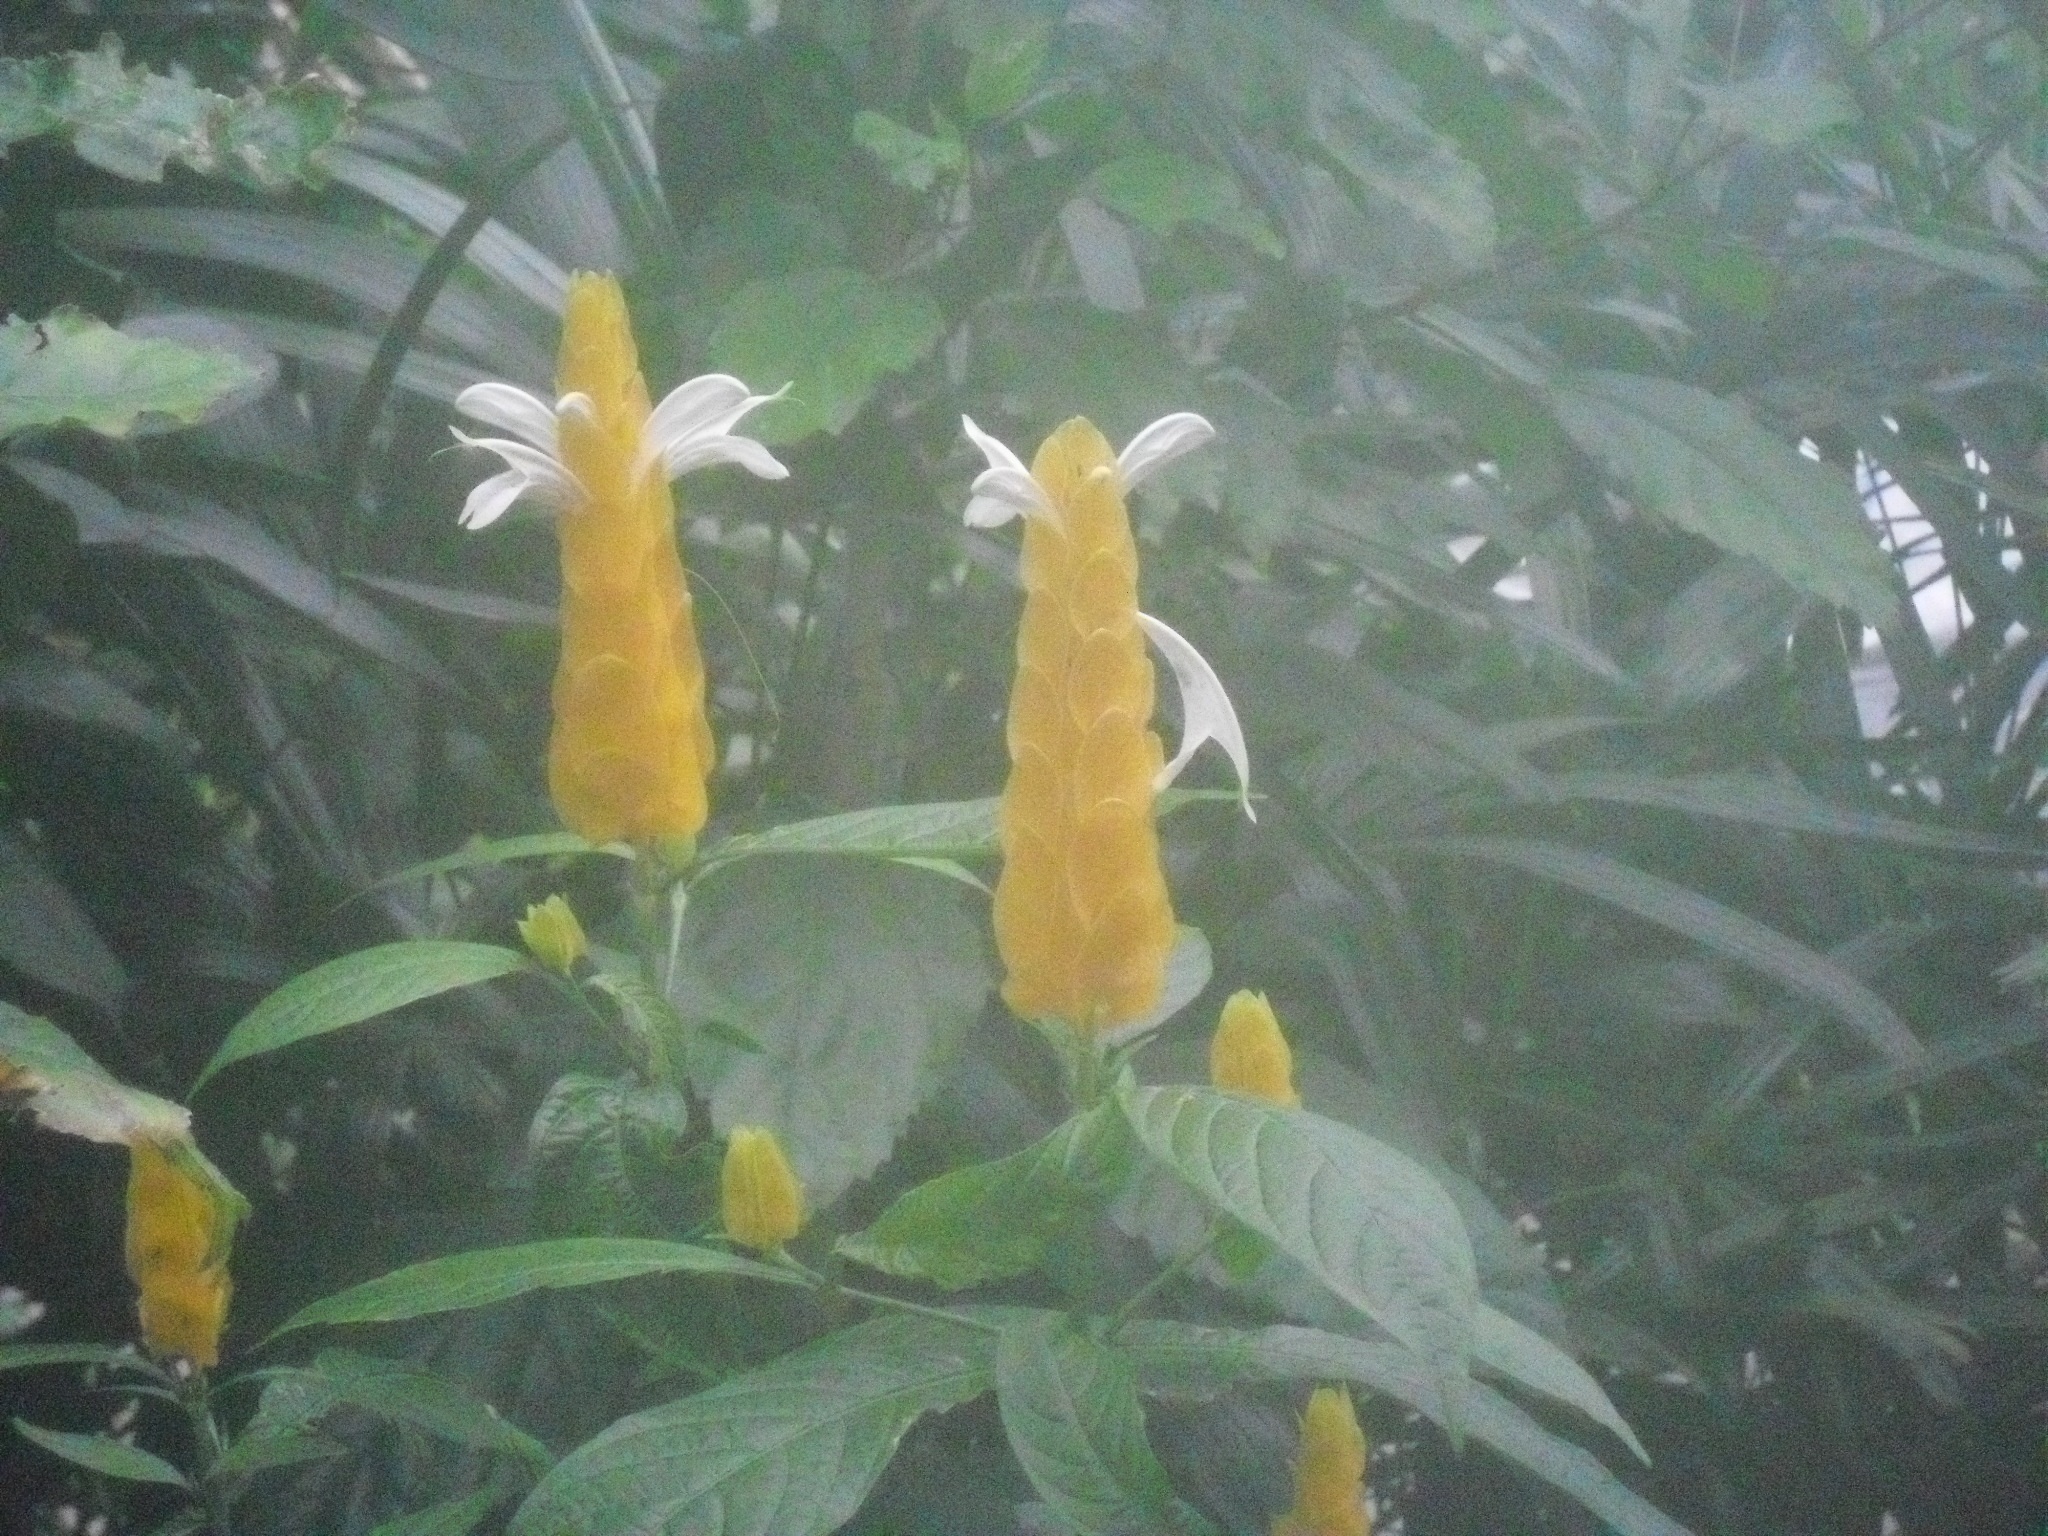
plant, flower, fish, goldfish, koi, flowering plant, land plant